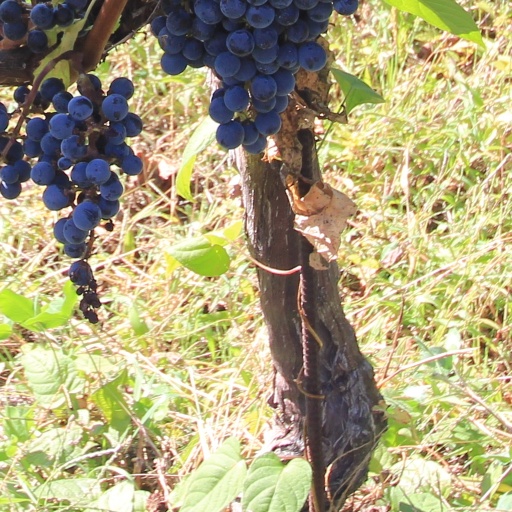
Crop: grape